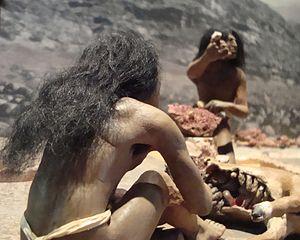
Le Musée national d'anthropologie de Mexico est un musée situé dans le bois de Chapultepec, à Mexico, et consacré à l'archéologie et l'histoire des civilisations préhispaniques du Mexique, principalement de Mésoamérique, et à l'ethnographie des actuels peuples indigènes du pays. Depuis son inauguration en 1964, il est considéré comme un des plus importants musées mexicains et, avec plus de 2 millions de visiteurs en 2013, il a été également le plus visité. En surface d'exposition, il est également l'un des plus grands musées du continent américain.